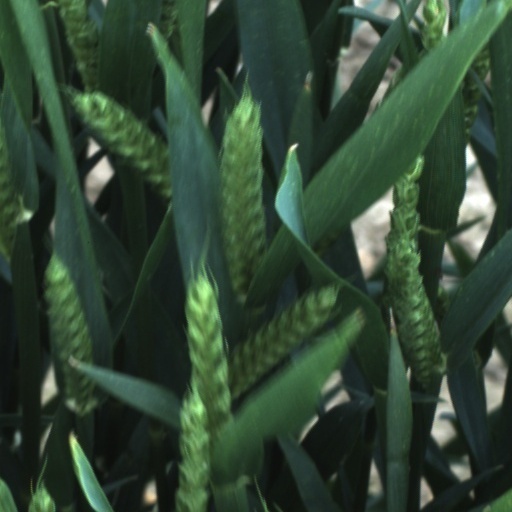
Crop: wheat